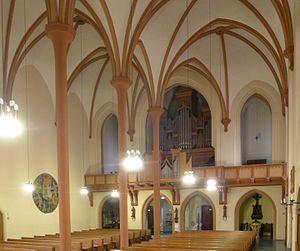
L'église Sainte-Claire est une église catholique de Berlin située dans le quartier de Neukölln, bâtie en 1895-1897 dans le style néogothique. C'est aujourd'hui un monument classé.